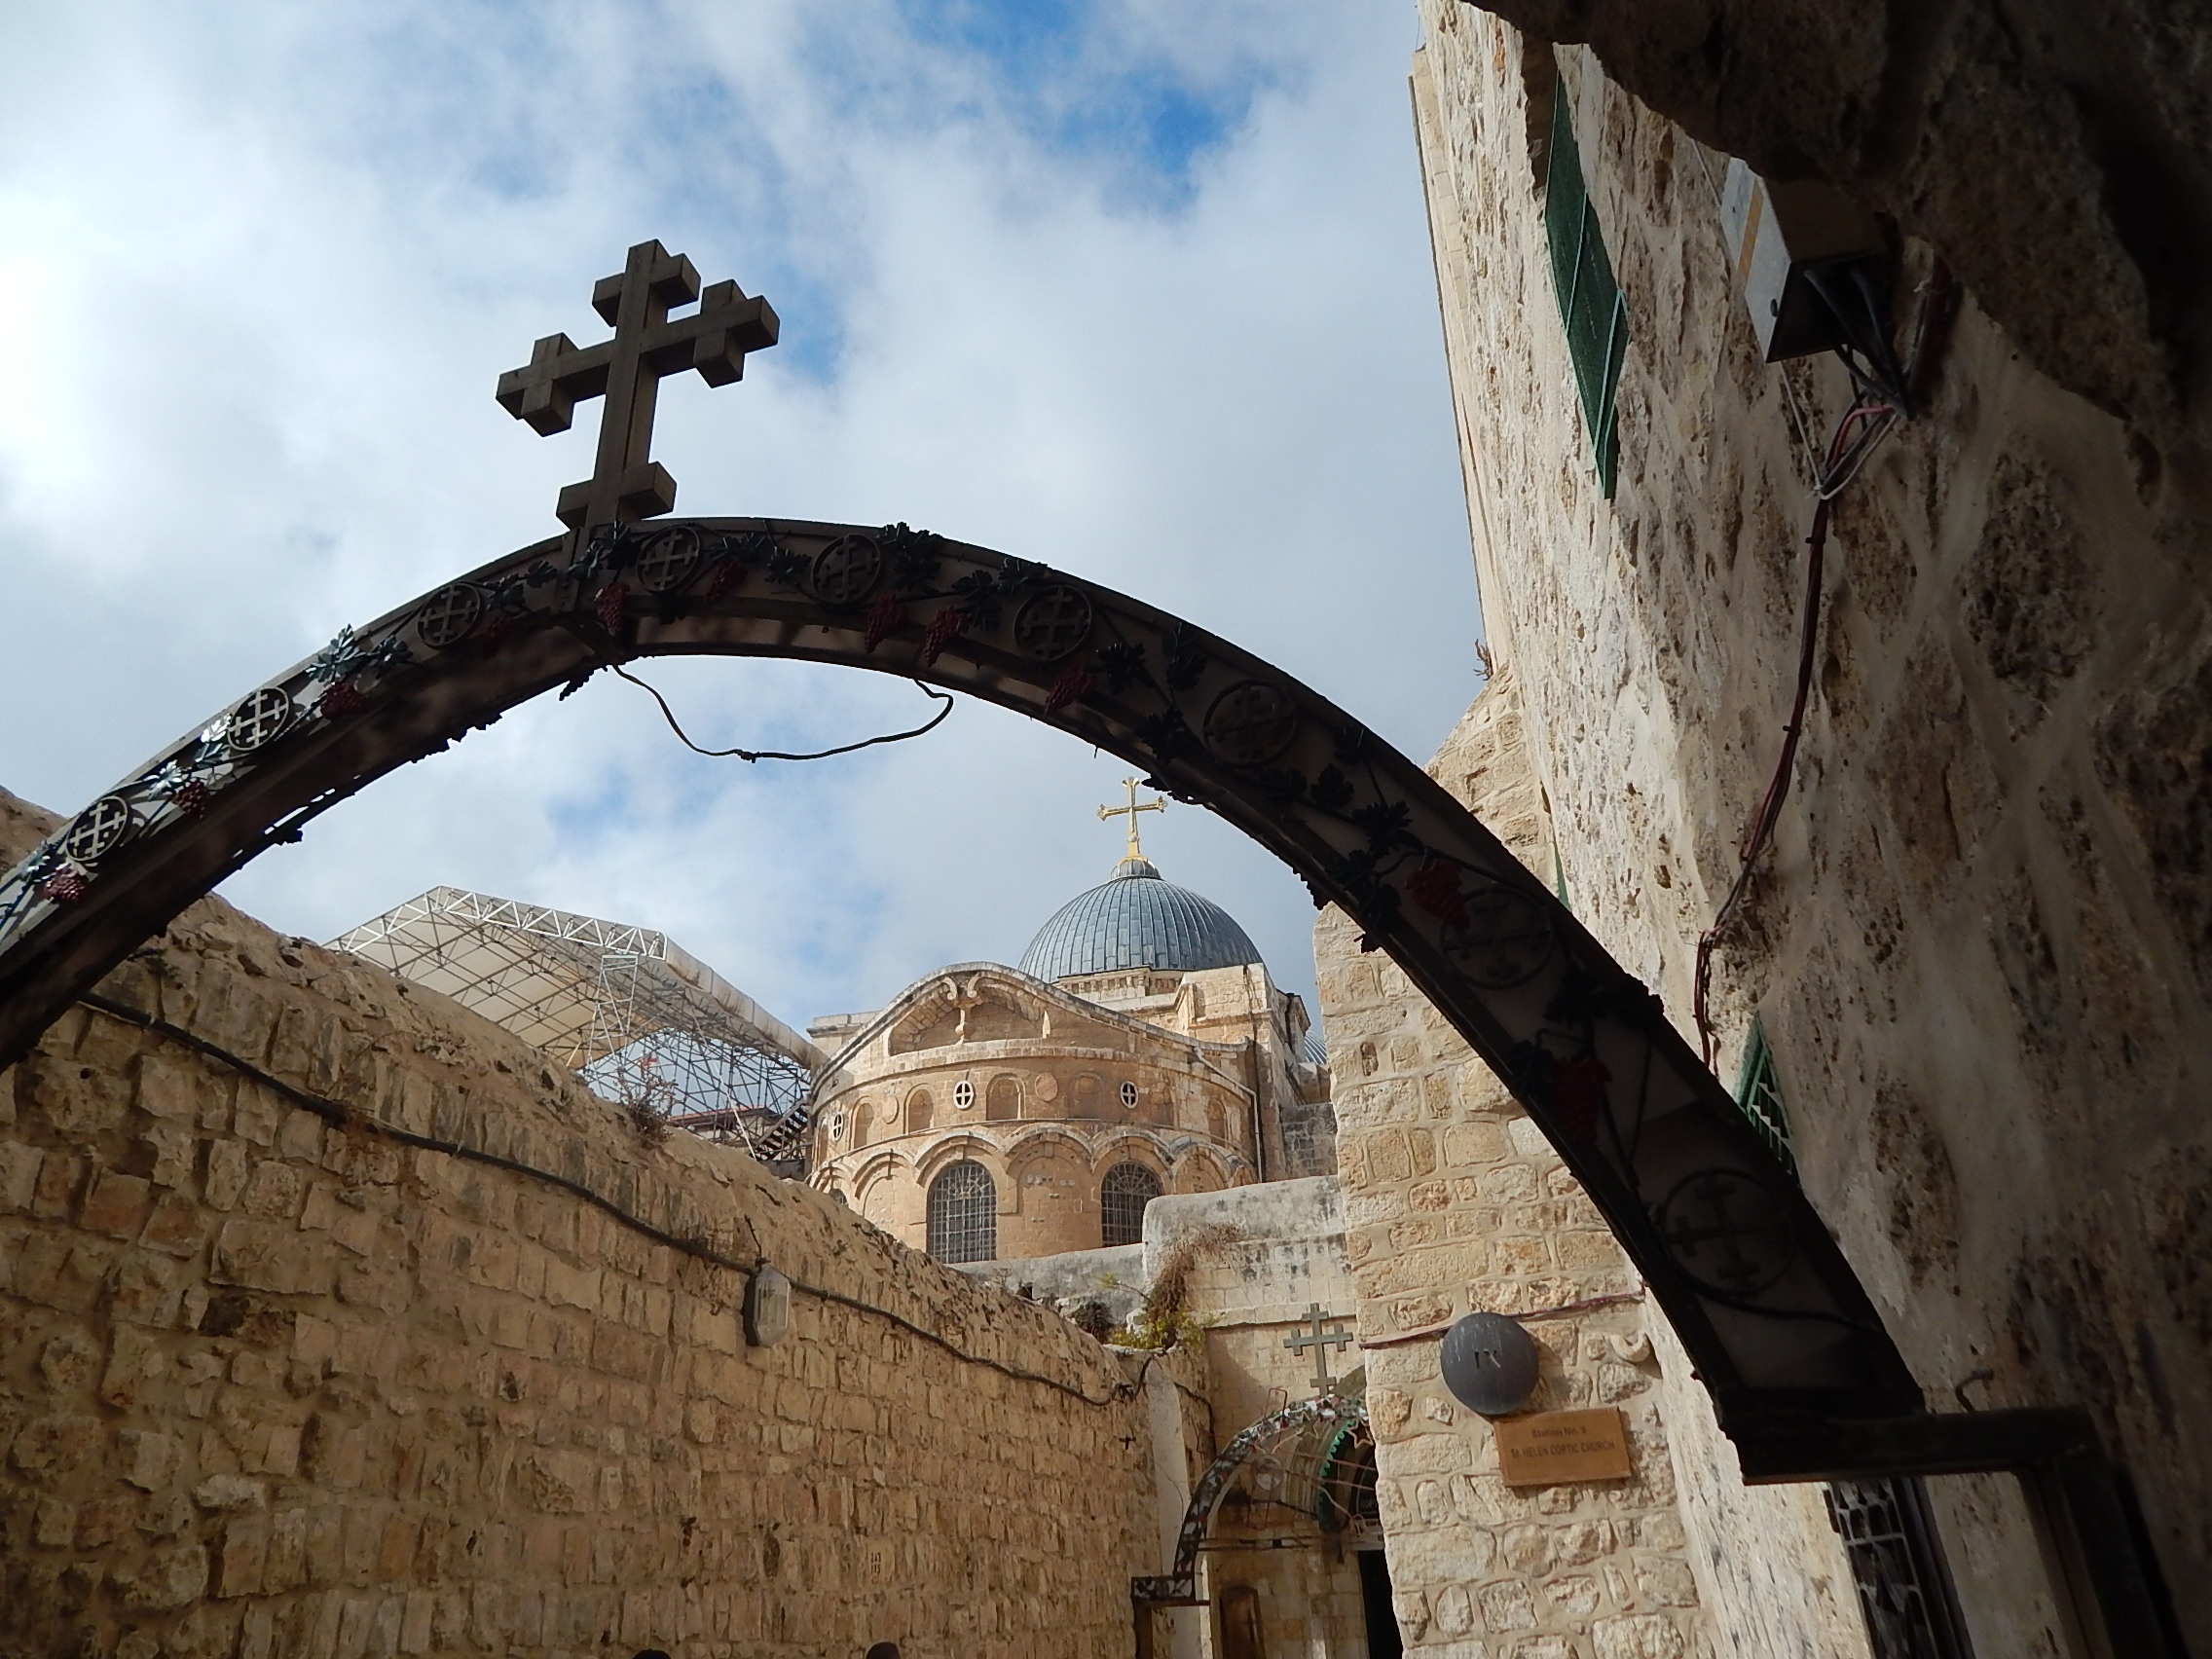
rock, architecture, old, wall, travel, arch, station, religion, church, cross, fortification, christian, tourism, temple, faith, ruins, monastery, walls, jesus, history, holy, crucifixion, middle ages, jerusalem, golgotha, stations of the cross, ancient history